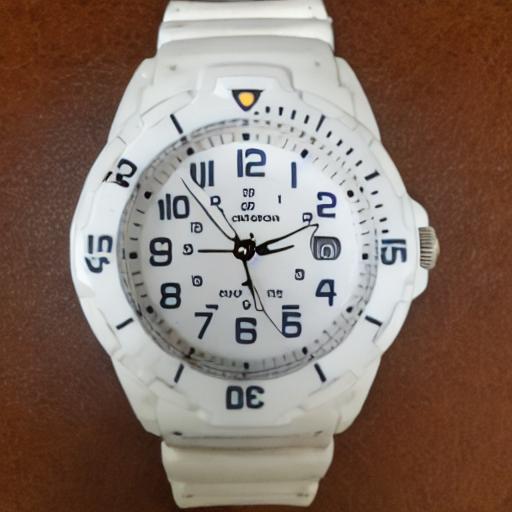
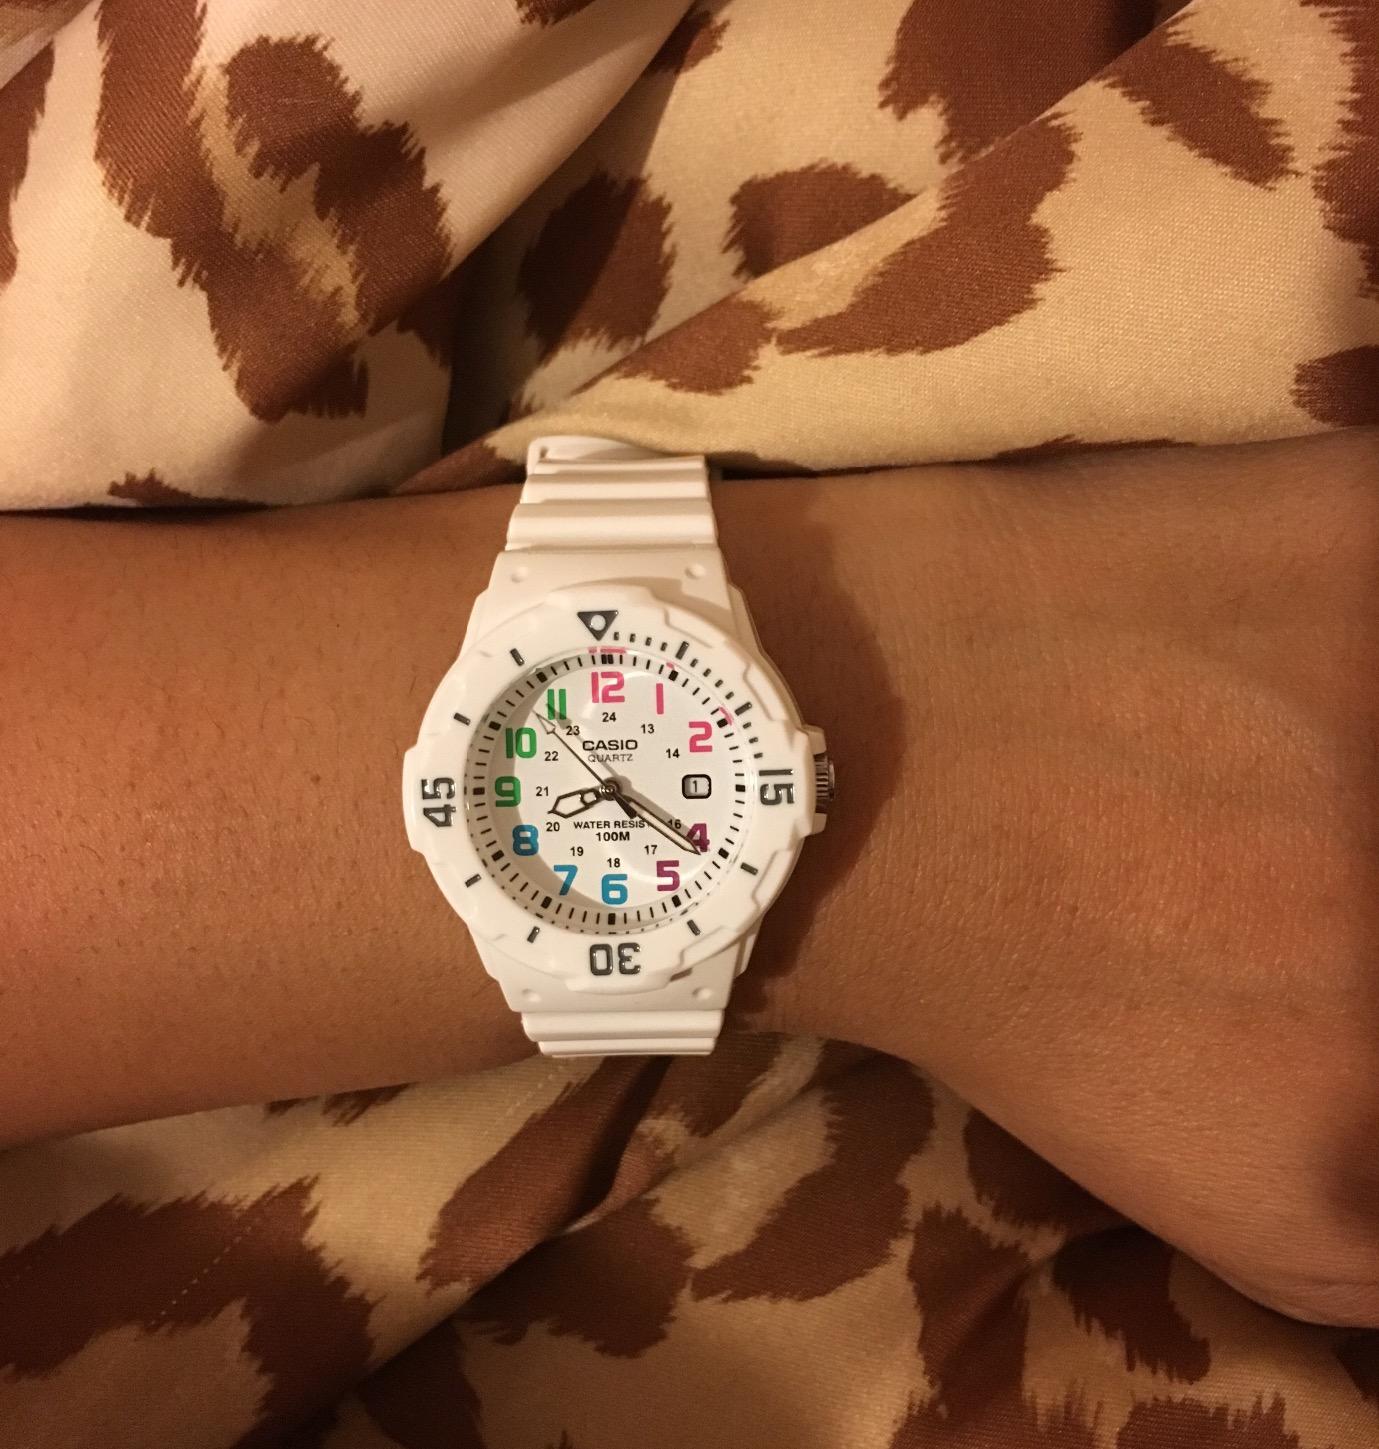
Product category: accessories_watch
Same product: no